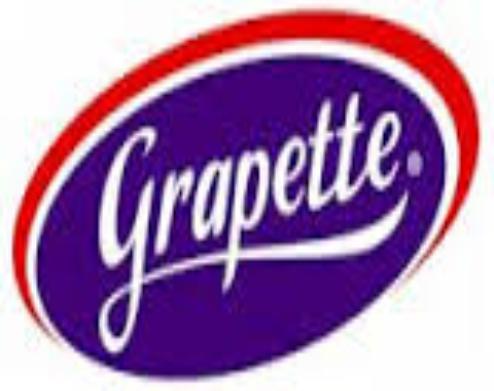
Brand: Grapette
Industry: Food